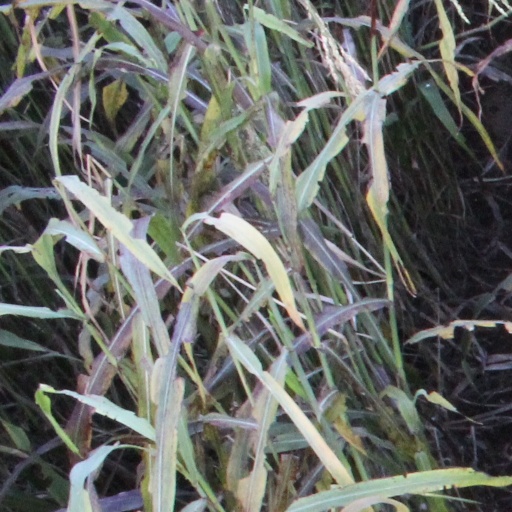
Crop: sorghum